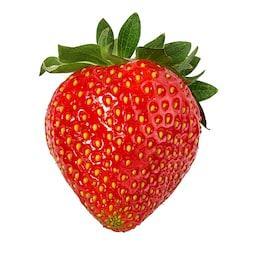
Label: Strawberry